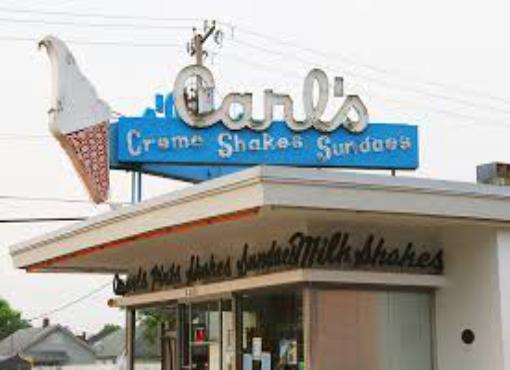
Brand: Carl's Ice Cream
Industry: Food